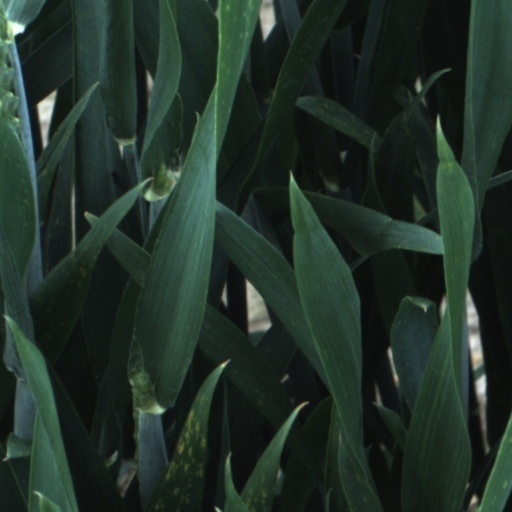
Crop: wheat